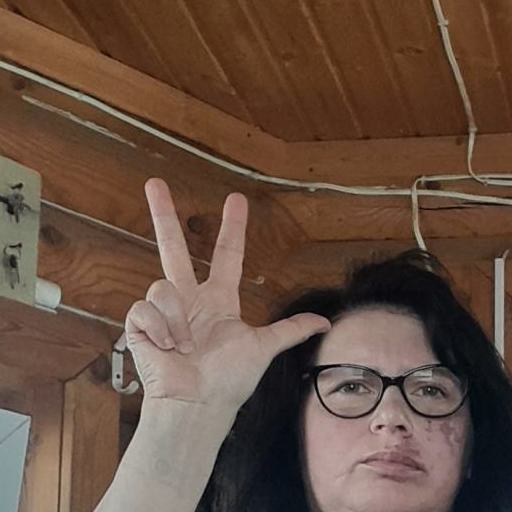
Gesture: three2